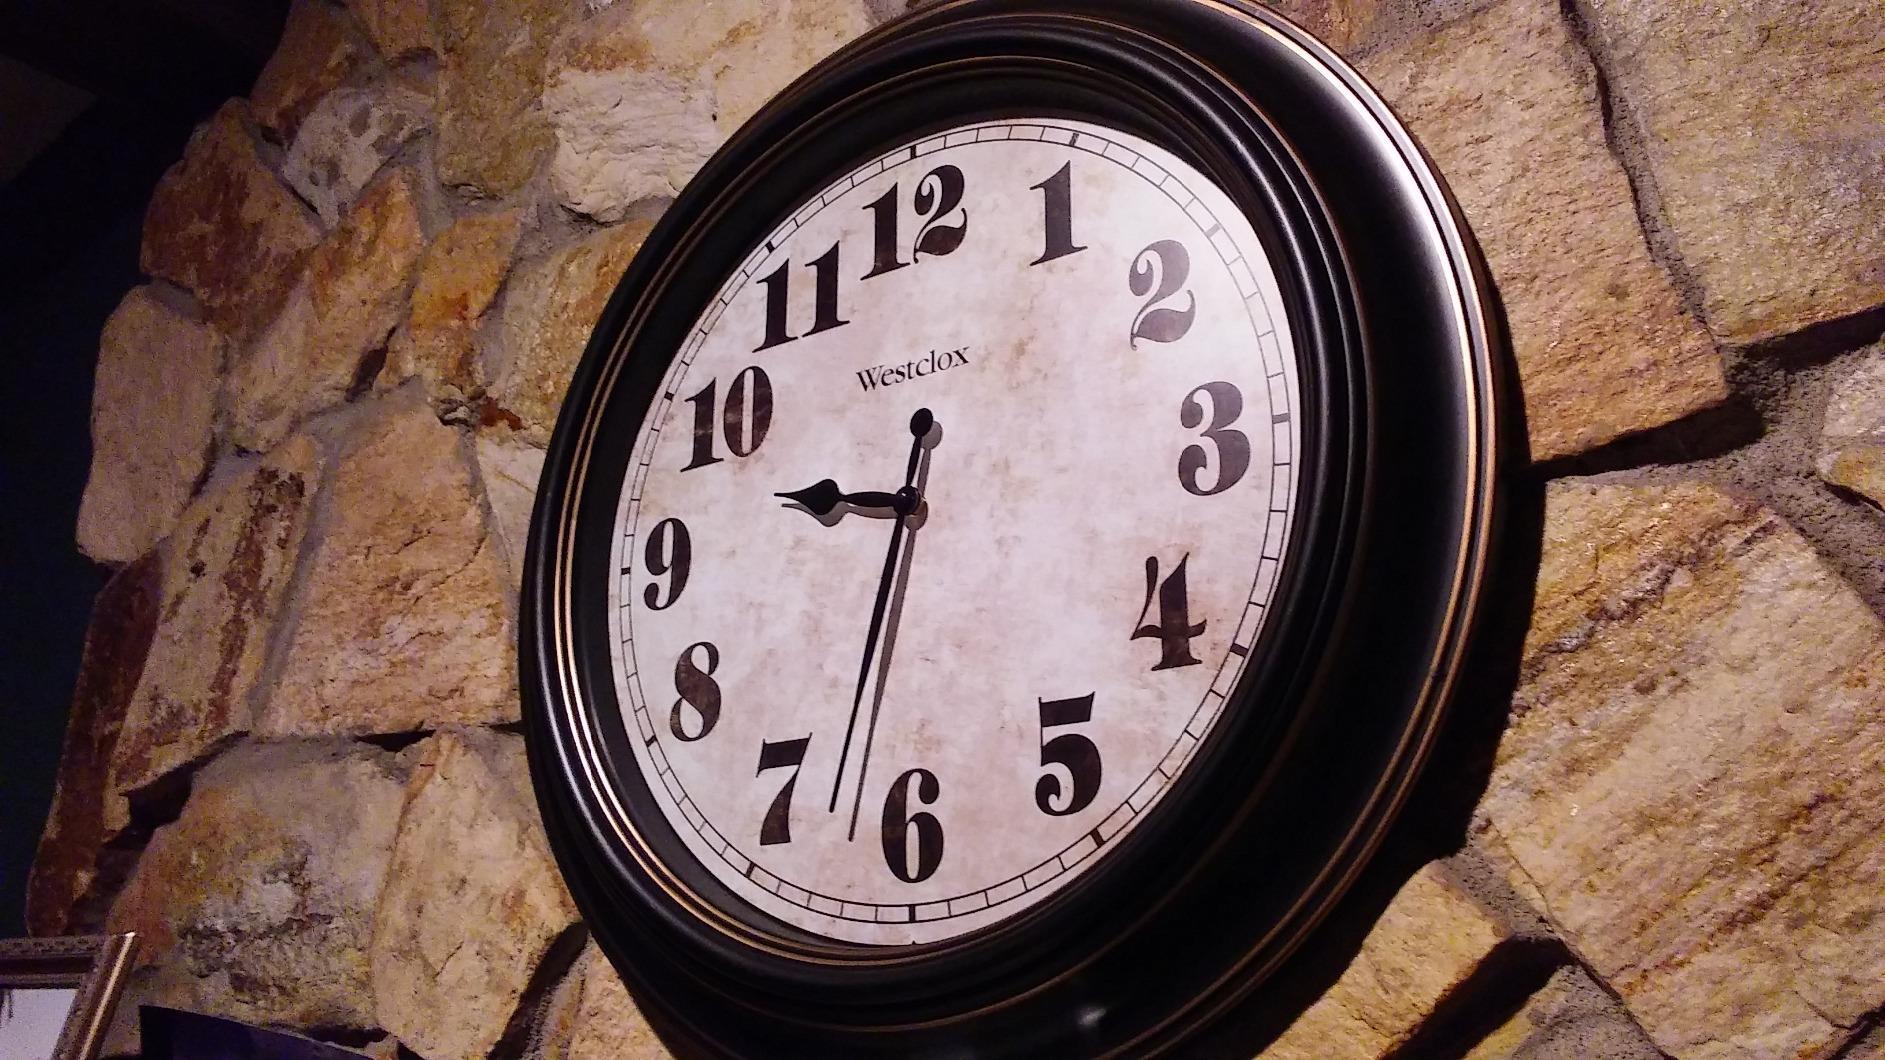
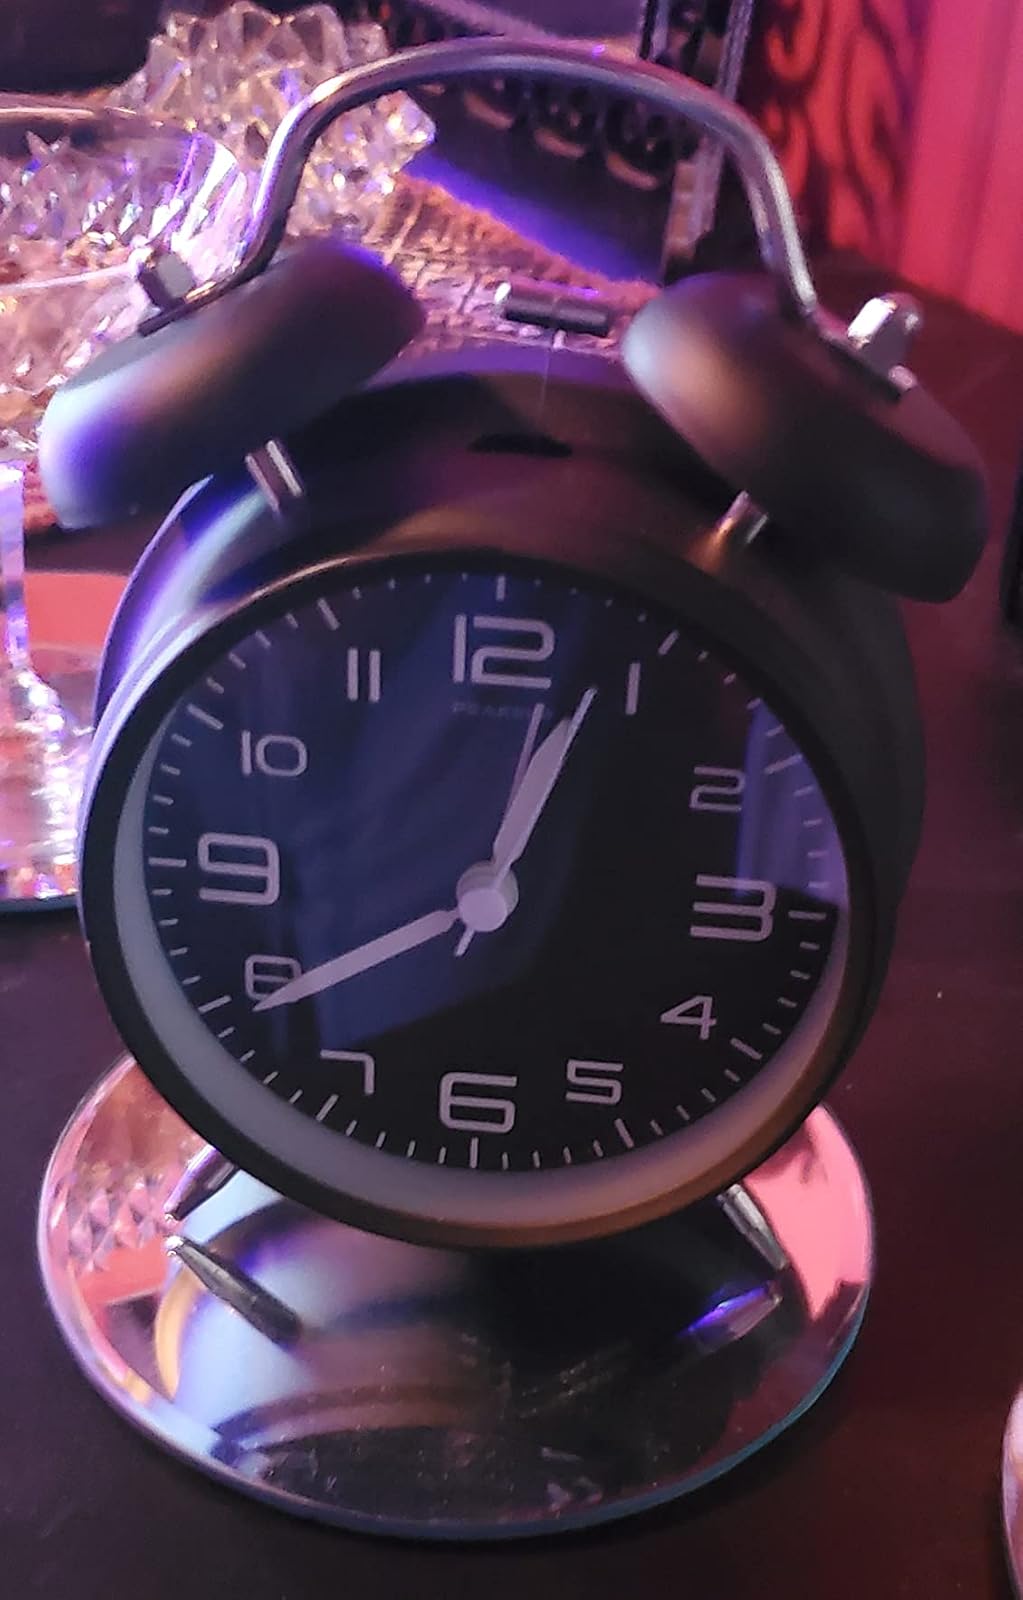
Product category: clock
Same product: no